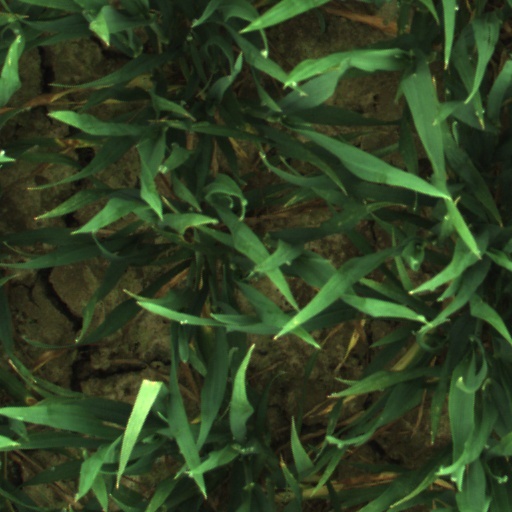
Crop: wheat